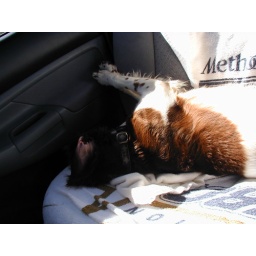
Dakota slept pretty much the entire way back home in the back seat of my truck. She was one tired pup!